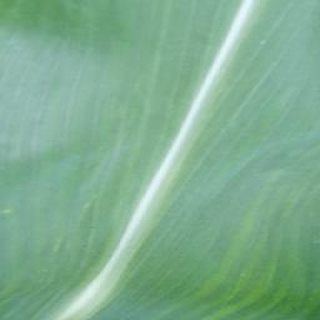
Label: healthy_corn